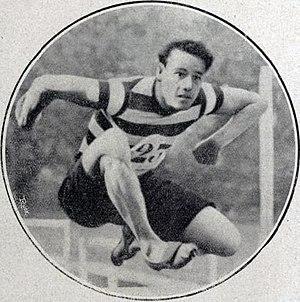
Eugène Choisel, champion de France des 110 et 400 mètres haies en 1906 (et du 400 m. haies en 1907).
Les Championnats de France d'athlétisme 1906 ont eu lieu le 1ᵉʳ juillet 1906 au Parc de Saint-Cloud.
Eugène Choisel, né le 15 septembre 1881 à Asnières-sur-Seine et mort le 1ᵉʳ février 1946 à Paris, est un athlète français, spécialiste du saut en longueur 400 m haies.